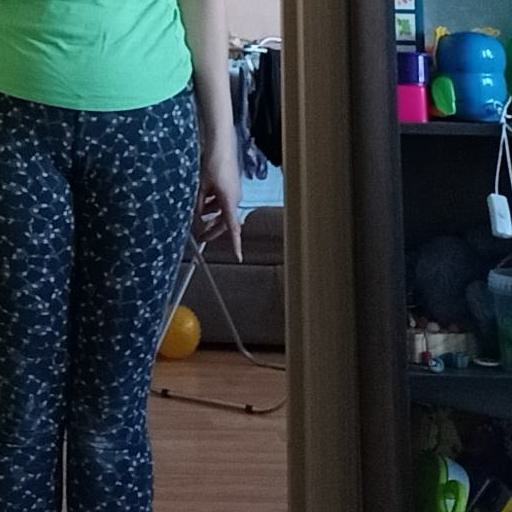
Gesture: no_gesture